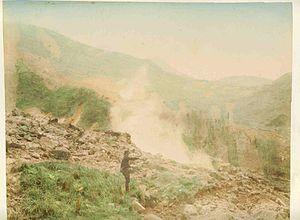
Miyanoshita Onsen est l'un des onsens de Hakone, dans la préfecture de Kanagawa au Japon. La ville surplombe la rivière Haya-kawa.